52nd Battalion (Australia)

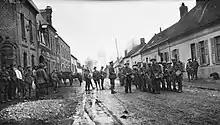
Troops from the 52nd Battalion after the fighting around Dernancourt, April 1918

Following the fighting around Mouquet Farm, the 13th Brigade was withdrawn for rest around Ypres. The 52nd Battalion did not take part in any significant attacks for the remainder of the year. In early 1917, after a bitter winter, the Germans withdrew to the defences of the Hindenburg Line in an effort to shorten their lines and free up a pool of reserves. A brief advance following as the Allies pursued them, during which the 52nd took part in an action around Noreuil on 2 April. Later, after they were moved to the Ypres salient in Belgium they fought around Messines in early June and then, in late September, during the Battle of Polygon Wood.